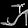
Label: Sandal